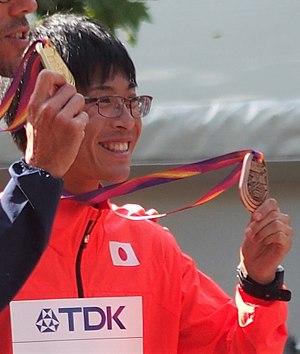
Kai Kobayashi est un athlète japonais, spécialiste de la marche.